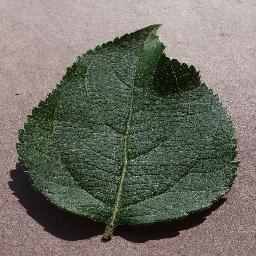
Label: Apple___healthy